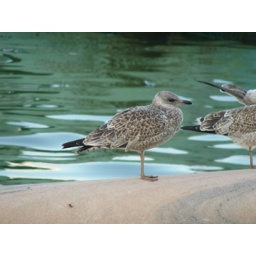
water birds by the fountain